Natalia Piekarczyk

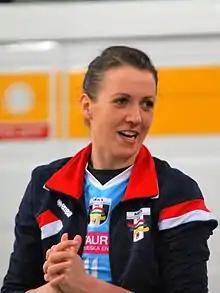

Natalia Piekarczyk (born ) is a Polish volleyball player. She is part of the Poland women's national volleyball team. On club level she played for MKS Muszyna in 2015.